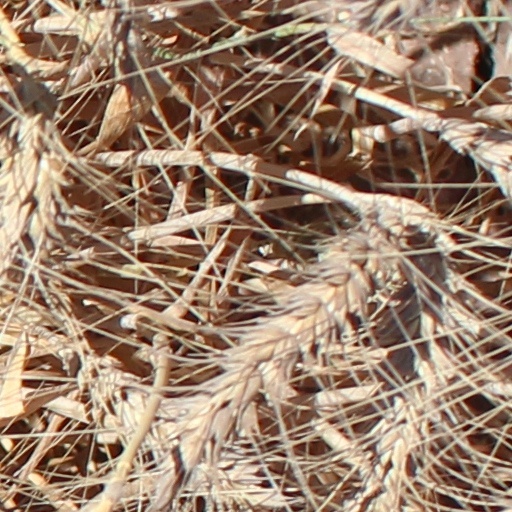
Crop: wheat